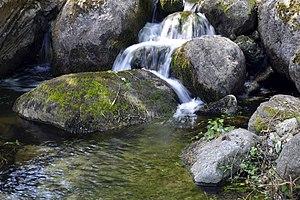
Santo-Pietro-di-Venaco est une commune française située dans la circonscription départementale de la Haute-Corse et le territoire de la collectivité de Corse. Le village appartient à l'ancienne piève de Venaco.